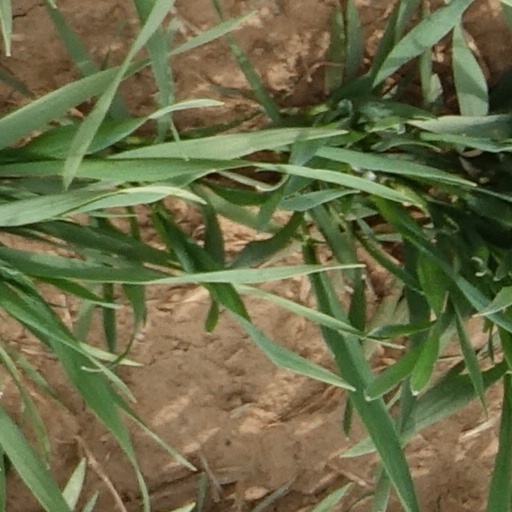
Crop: wheat